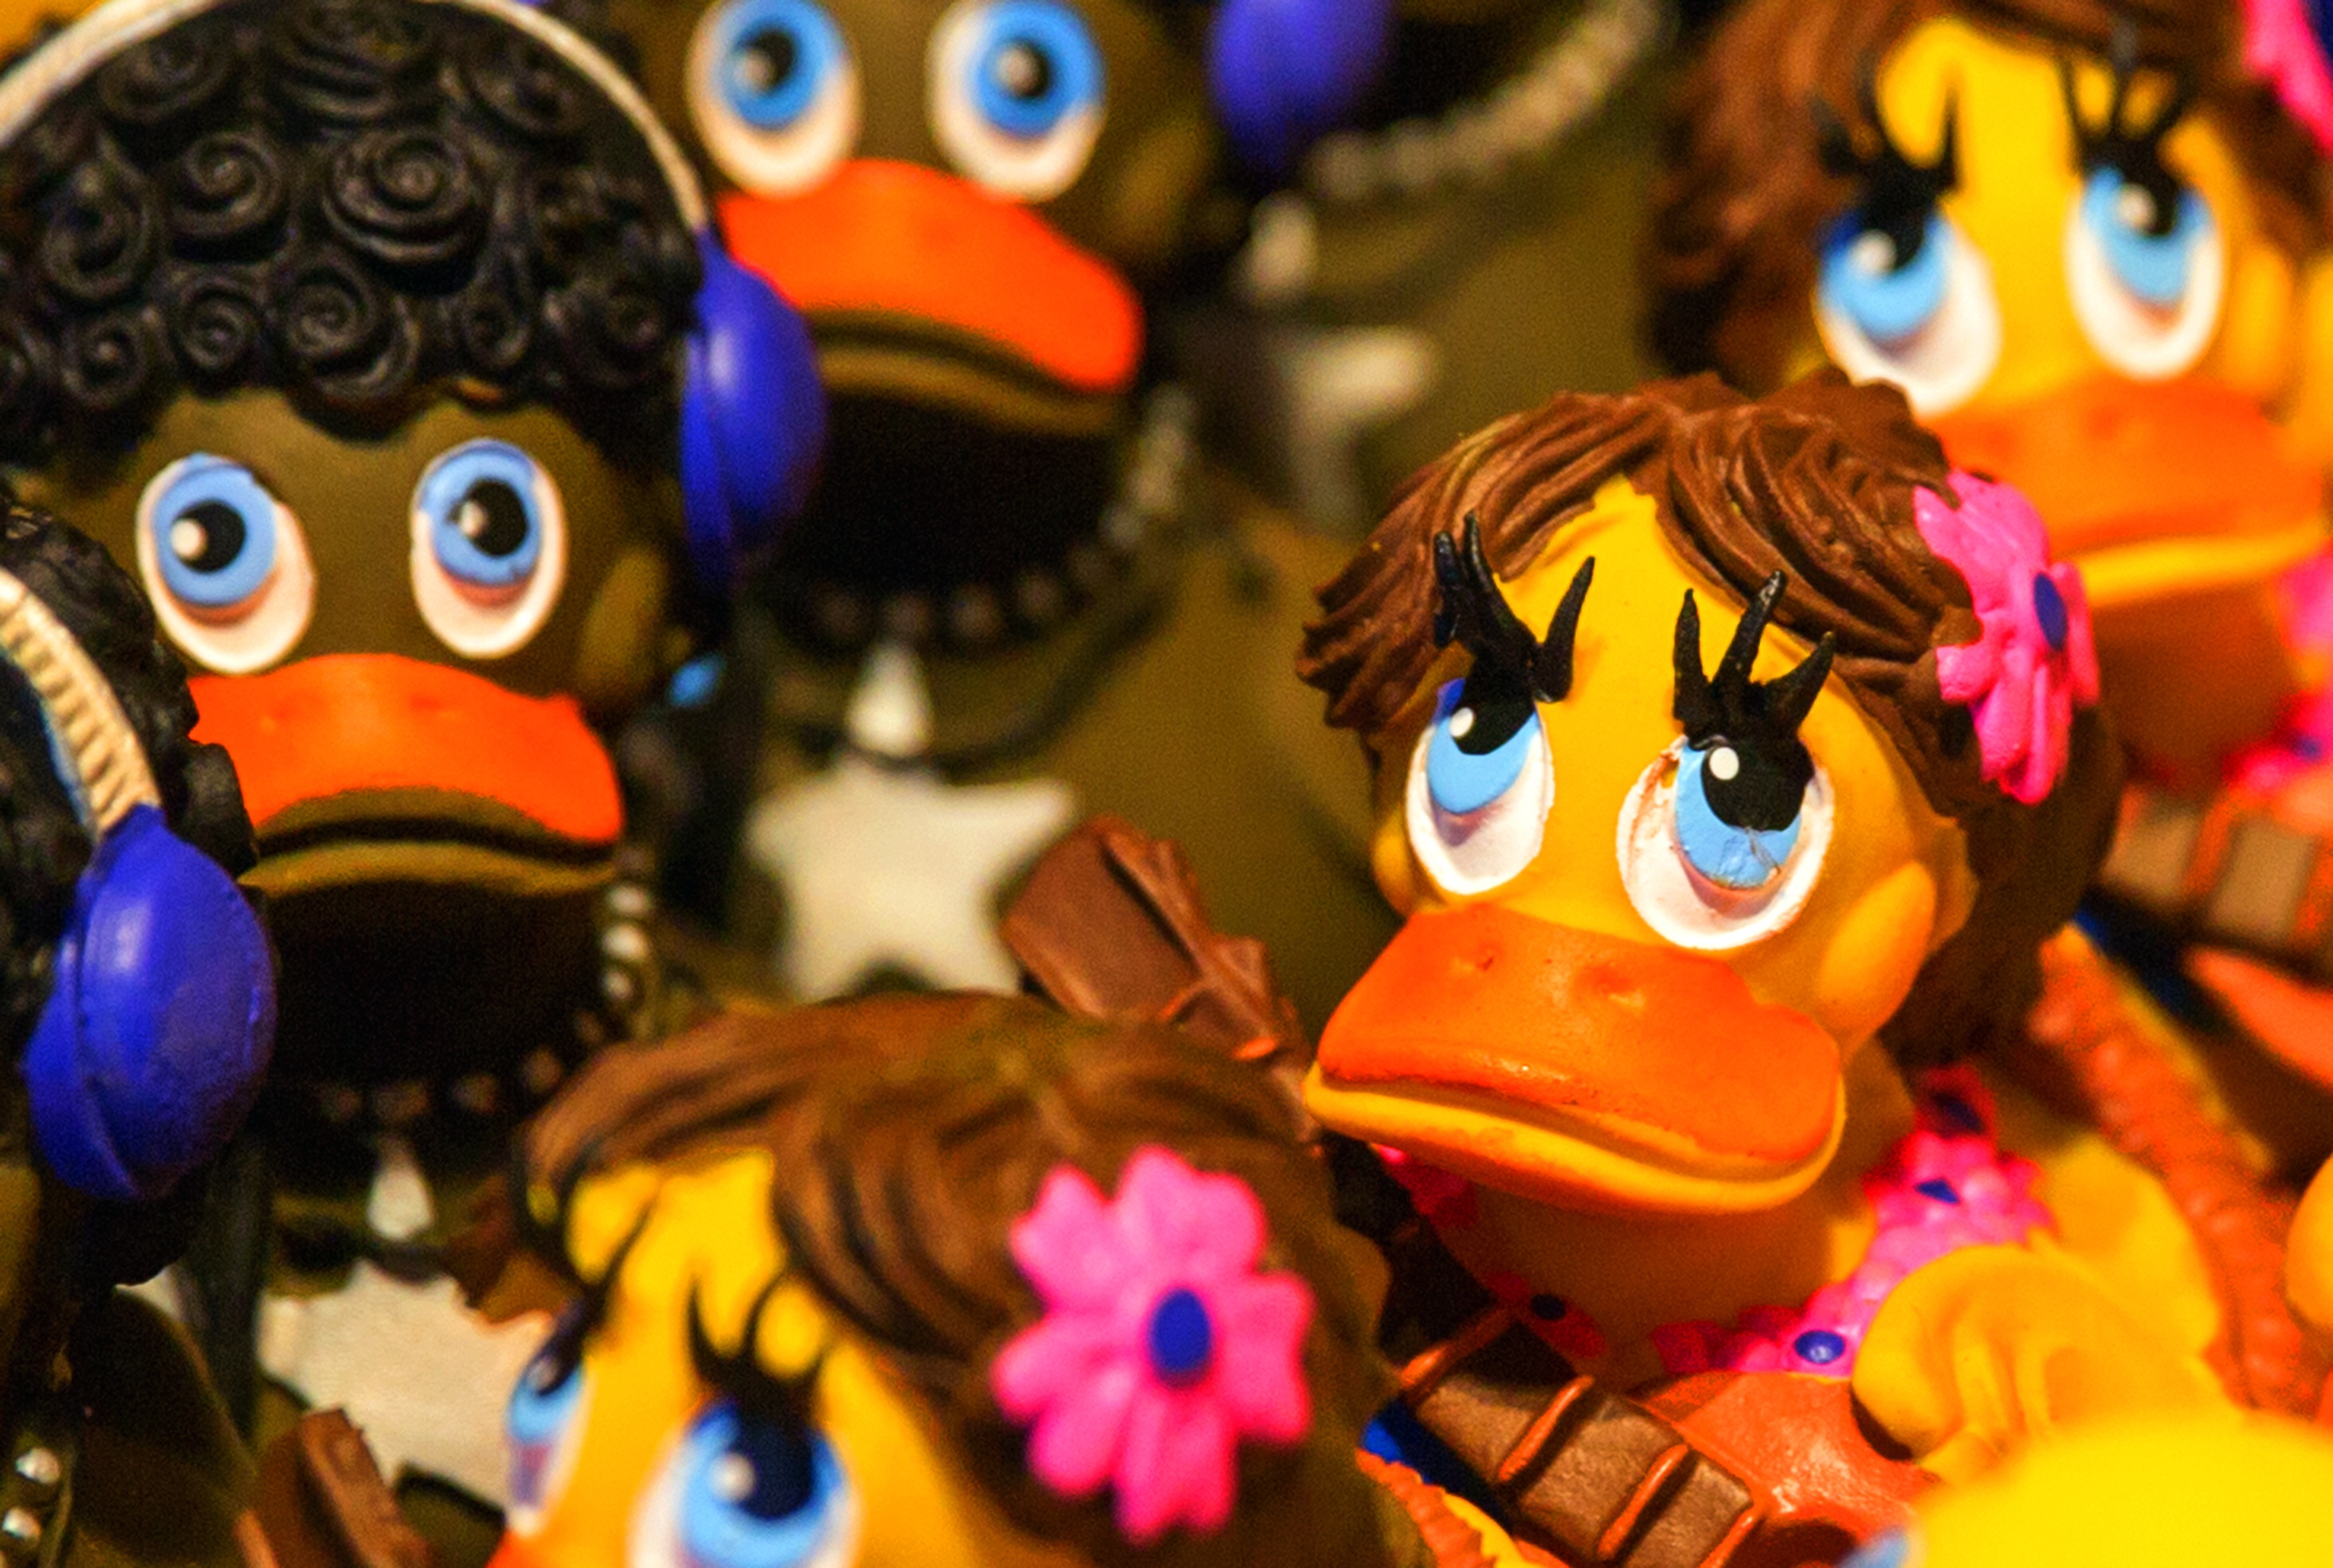
plastic, color, colorful, toy, eyes, fun, duck, toys, bath duck, rubber duck, fun bathing, quietscheente, toy duck, rubber duckies